Bigadiç mine

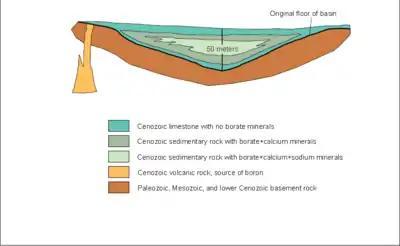
Bigadic Borate Mining area geologic cross section

The Bigadiç mine is a large boron ore mine located at Balıkesir Province in western Turkey. Bigadiç represents one of the largest boron reserves in Turkey, with an estimated reserve of 623.5 million tonnes of ore grading 30% boron. Most of this is split between colemanite and ulexite.